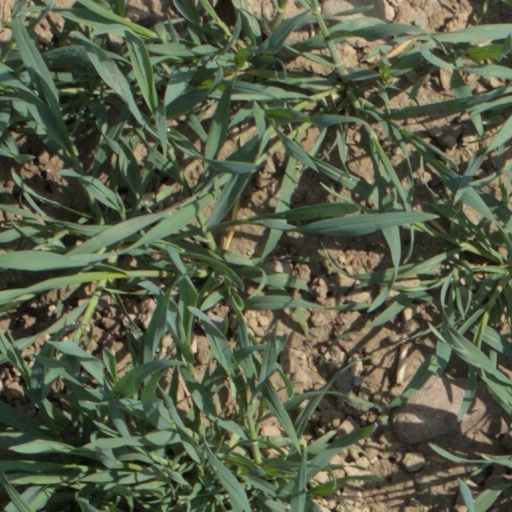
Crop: wheat